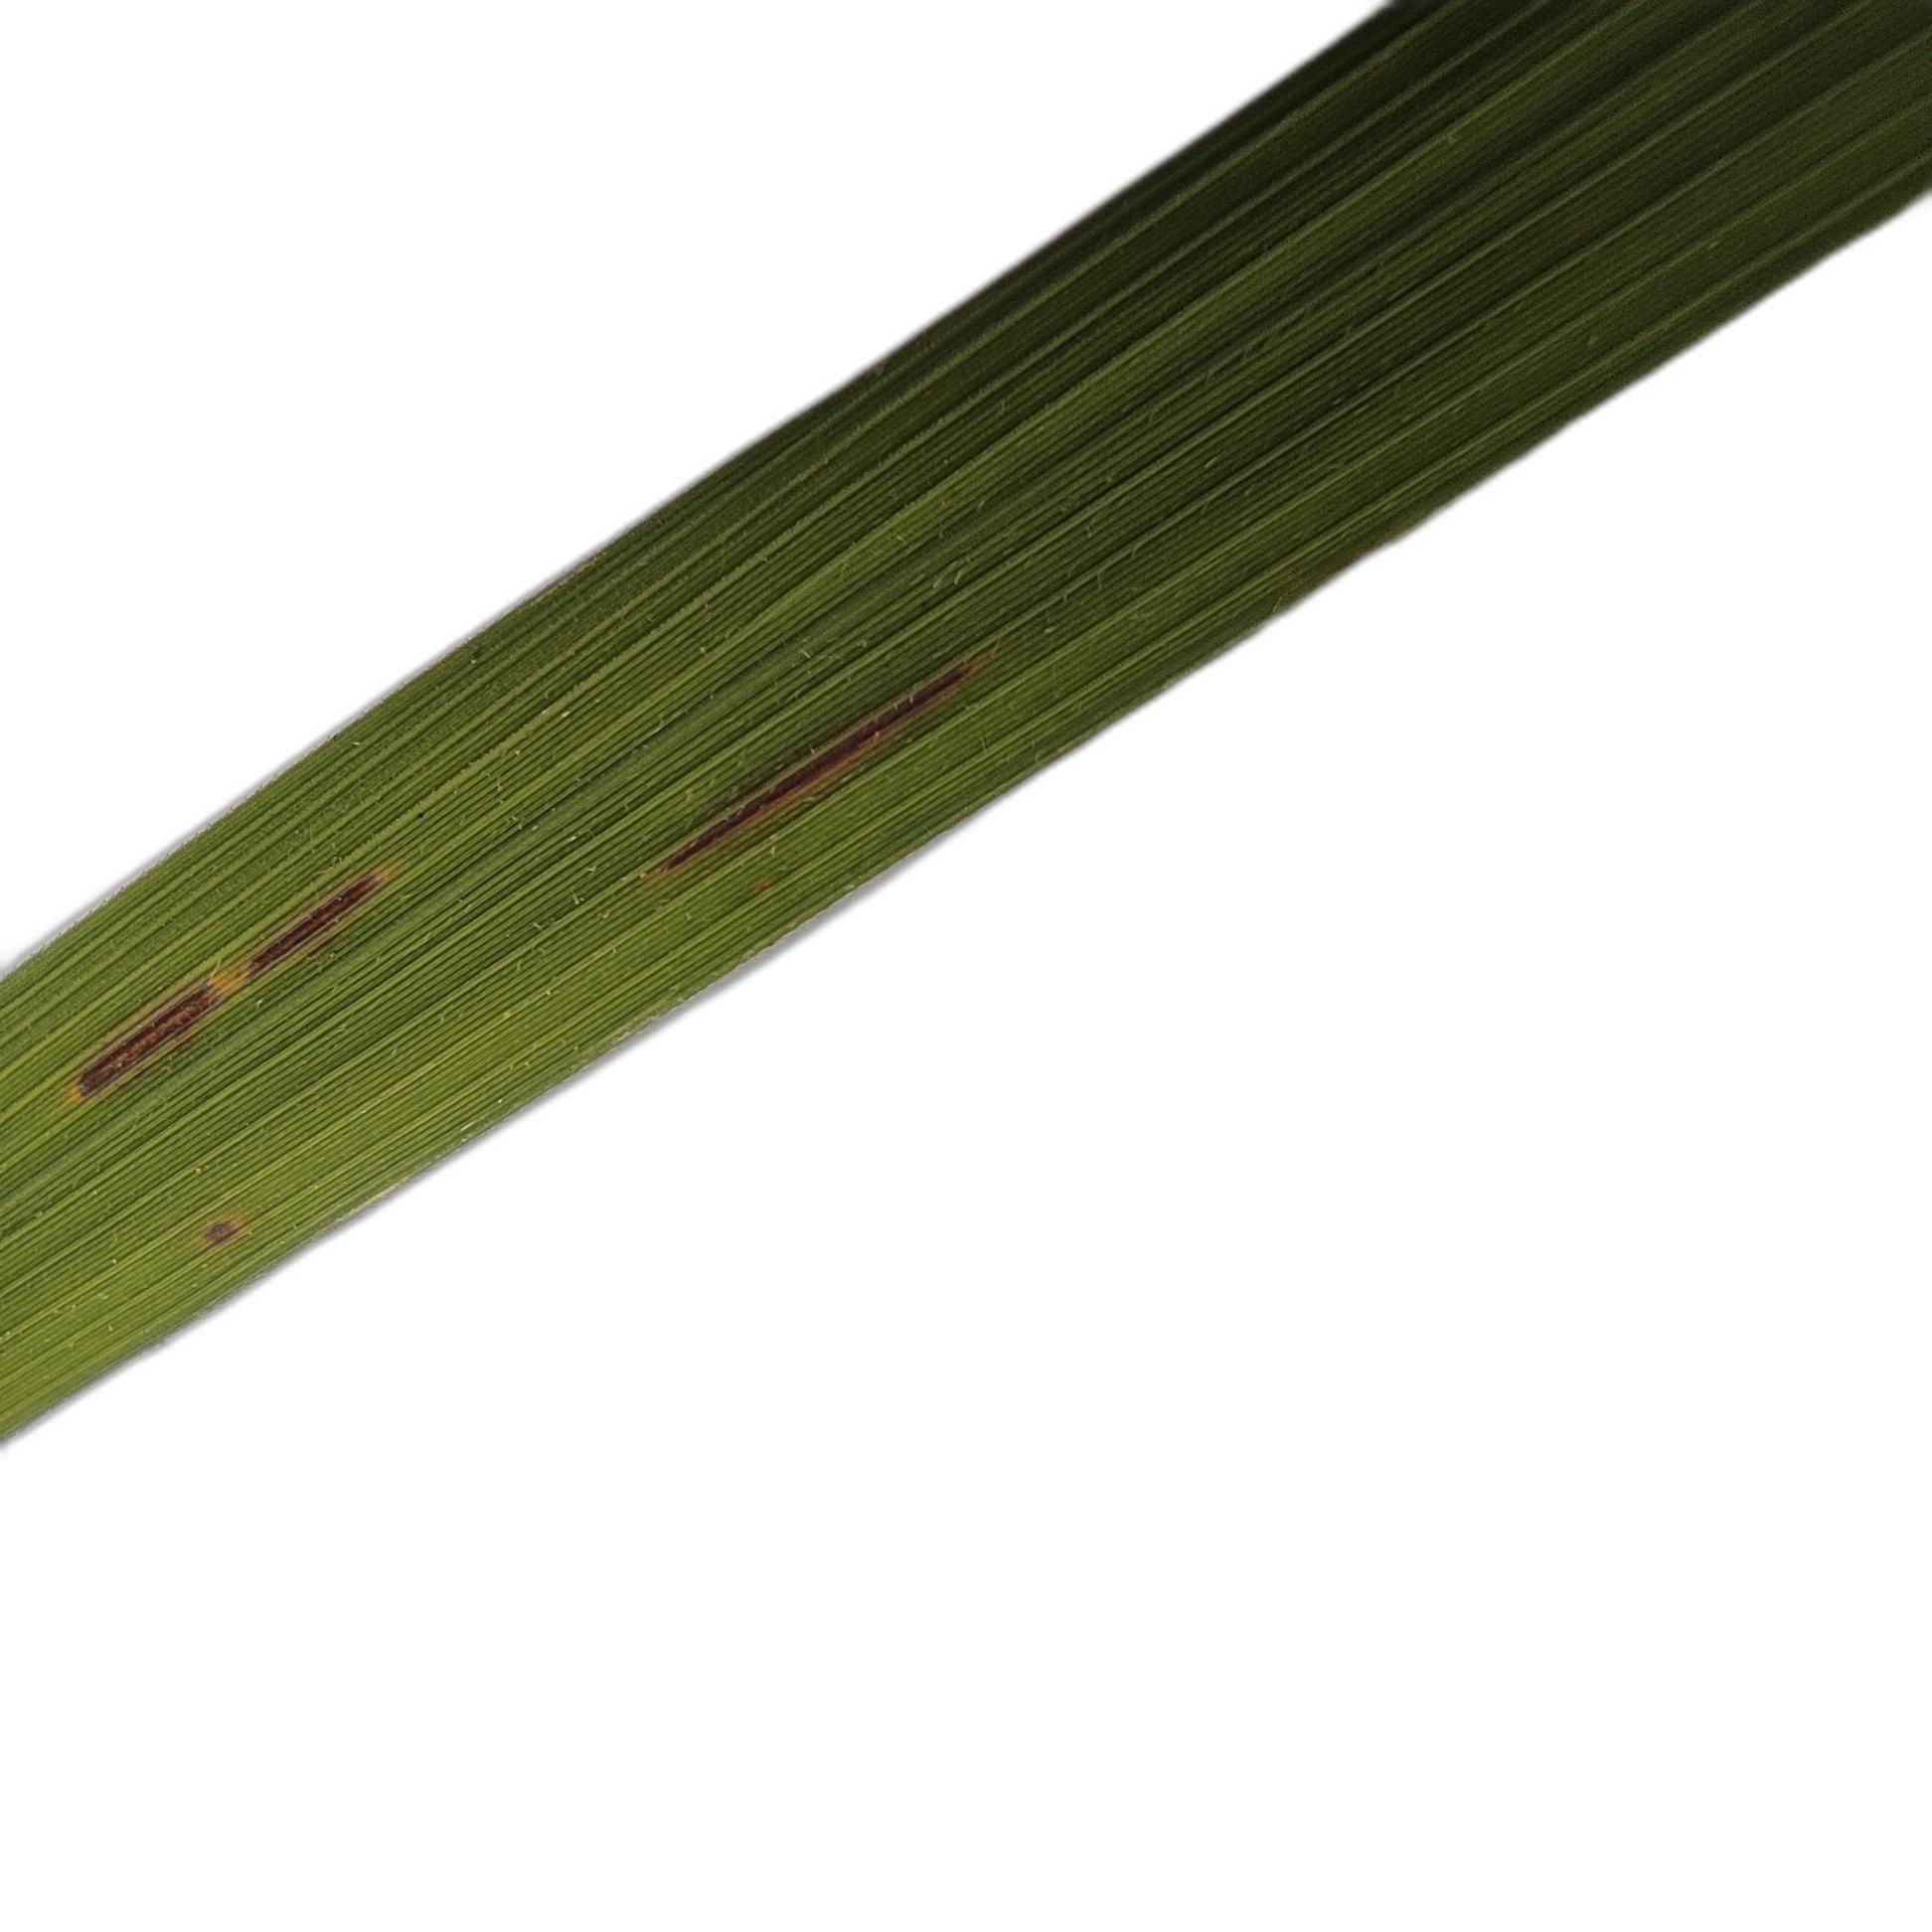
Label: Rice Blast